Lucullus

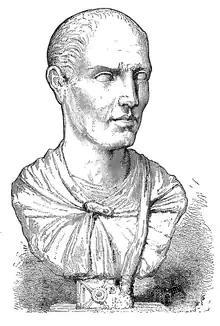
Engraving of a marble bust traditionally said to be Lucullus (Hermitage Museum)

Lucius Licinius Lucullus (118–57/56 BC) was a Roman general and statesman, closely connected with Lucius Cornelius Sulla. In culmination of over 20 years of almost continuous military and government service, he conquered the eastern kingdoms in the course of the Third Mithridatic War, exhibiting extraordinary generalship in diverse situations, most famously during the Siege of Cyzicus in 73–72 BC, and at the Battle of Tigranocerta in Armenian Arzanene in 69 BC. His command style received unusually favourable attention from ancient military experts, and his campaigns appear to have been studied as examples of skillful generalship.